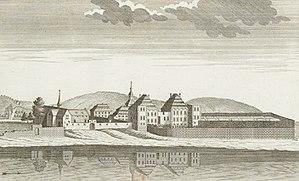
Le château de Sclessin
Le château de Sclessin est situé à Sclessin, une entité de la ville de Liège. Le Château est occupé par deux ASBL : Le théâtre de l'Aléna et Le Centre Antoine Vitez